Knowsley Road

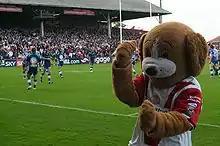
View out towards the Eddington End

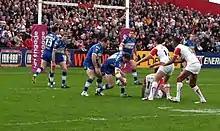
Wigan v Saints in front of the away fans in the Eddington End in the derby in 2009

The Eddington End was a typical Kop. It was the second biggest stand overall at the ground, and the tallest, with the best views of the pitch. In the 1960s, a roof was placed on the Eddington End of the ground. The Eddington End is generally an away end, where most away fans congregated on match days. It became a haunt for local derby chanting with fans of arch rivals Wigan.